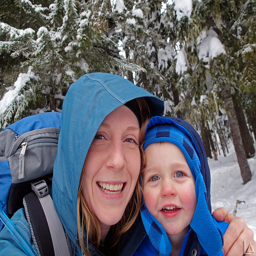
people happy in the snow